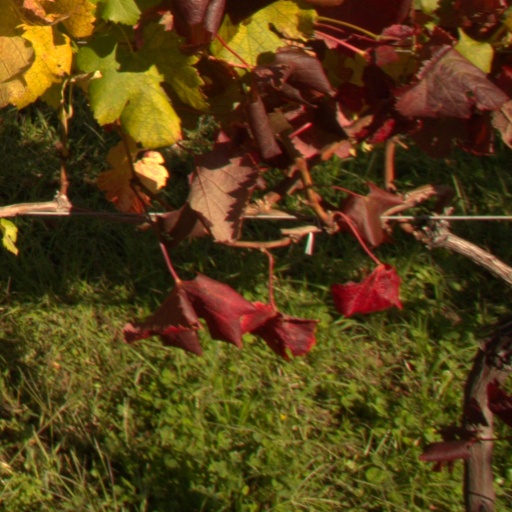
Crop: grape